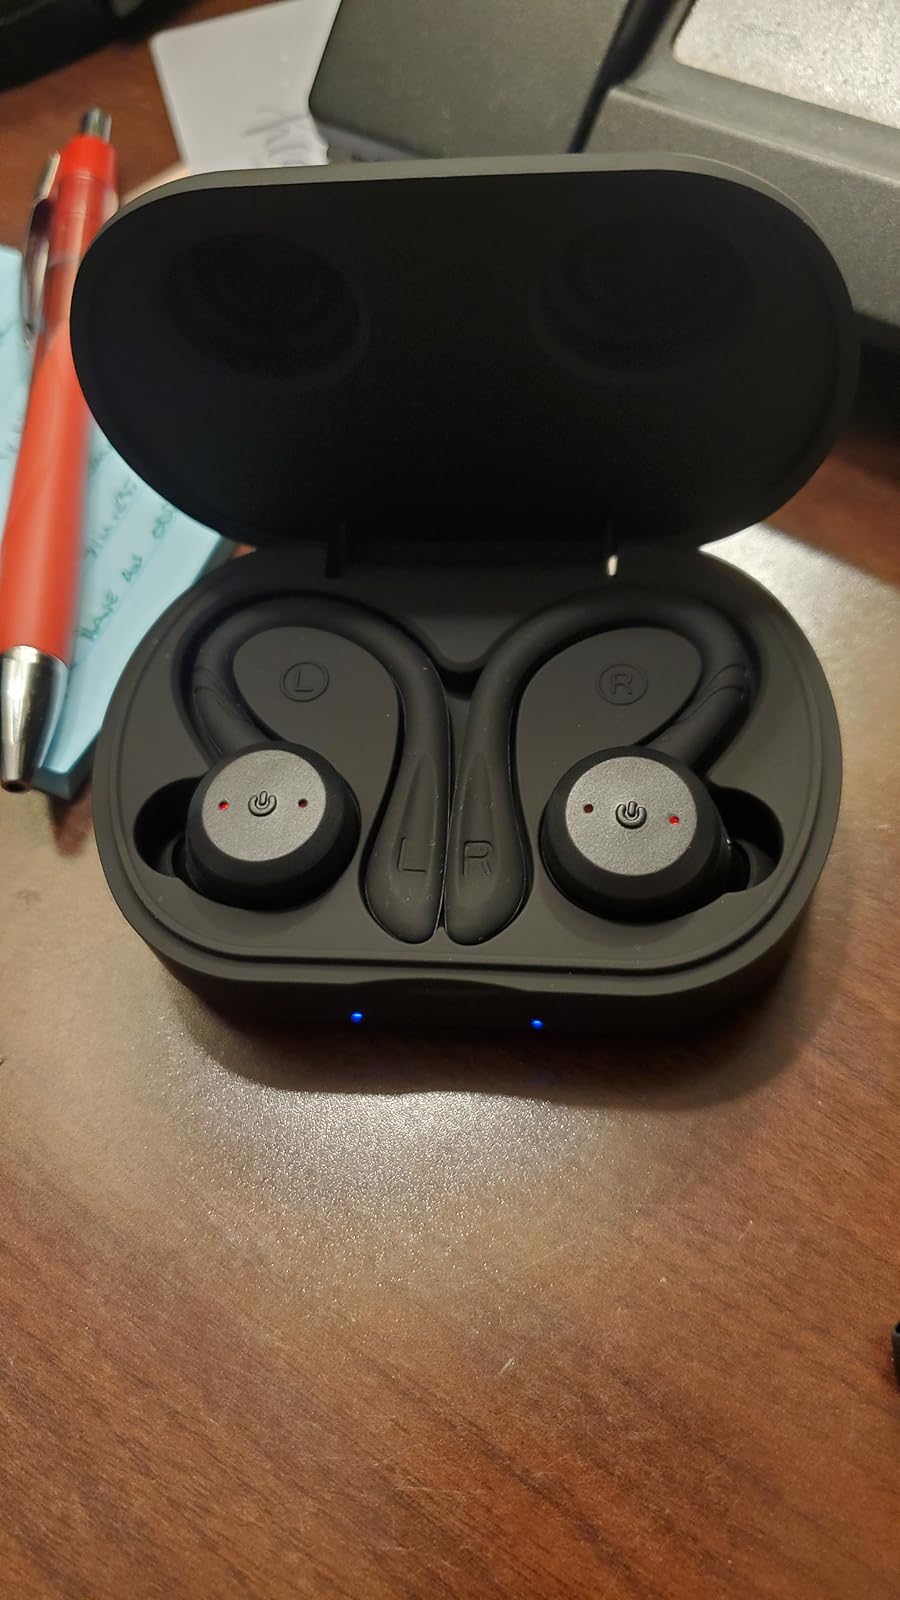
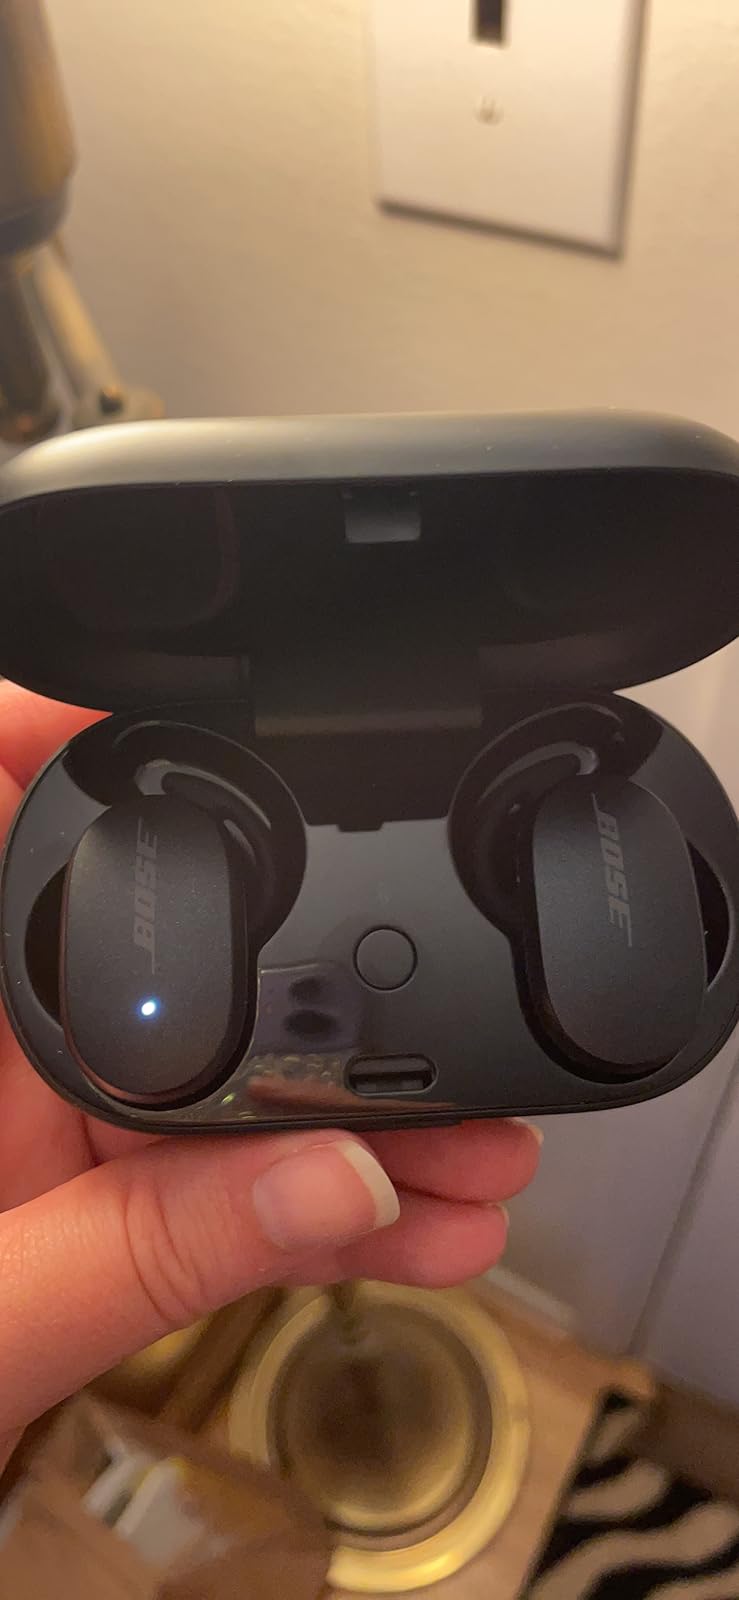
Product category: earbuds
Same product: no